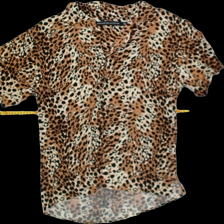
View: front
Type: Shirt
Category: Ladies
Brand: Lager 157
Colors: Multicolor
Material: 100%viscose
Pattern: Animal print
Size: L
Trend: No trend
Stains: No
Price range: <50
Recommended usage: Reuse